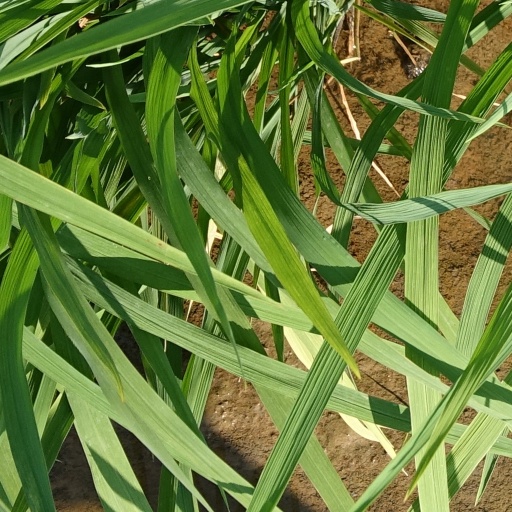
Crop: rice